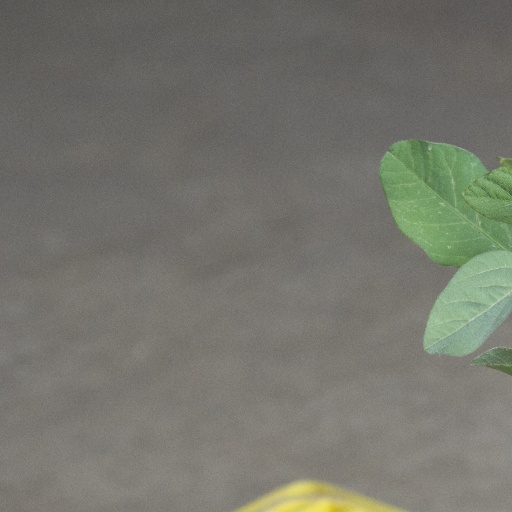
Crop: soybean